Telfair, Sugar Land, Texas

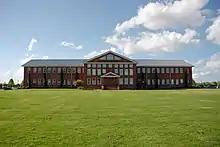
Two Camp, a former brick building of the Central Unit, now the Houston Museum of Natural Science Sugar Land

The community includes Telfair Central Hall, a community center with a design matching the former Central Unit Two Camp building. The building is near New Territory Boulevard and University Boulevard.